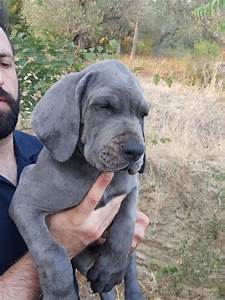
Label: cane